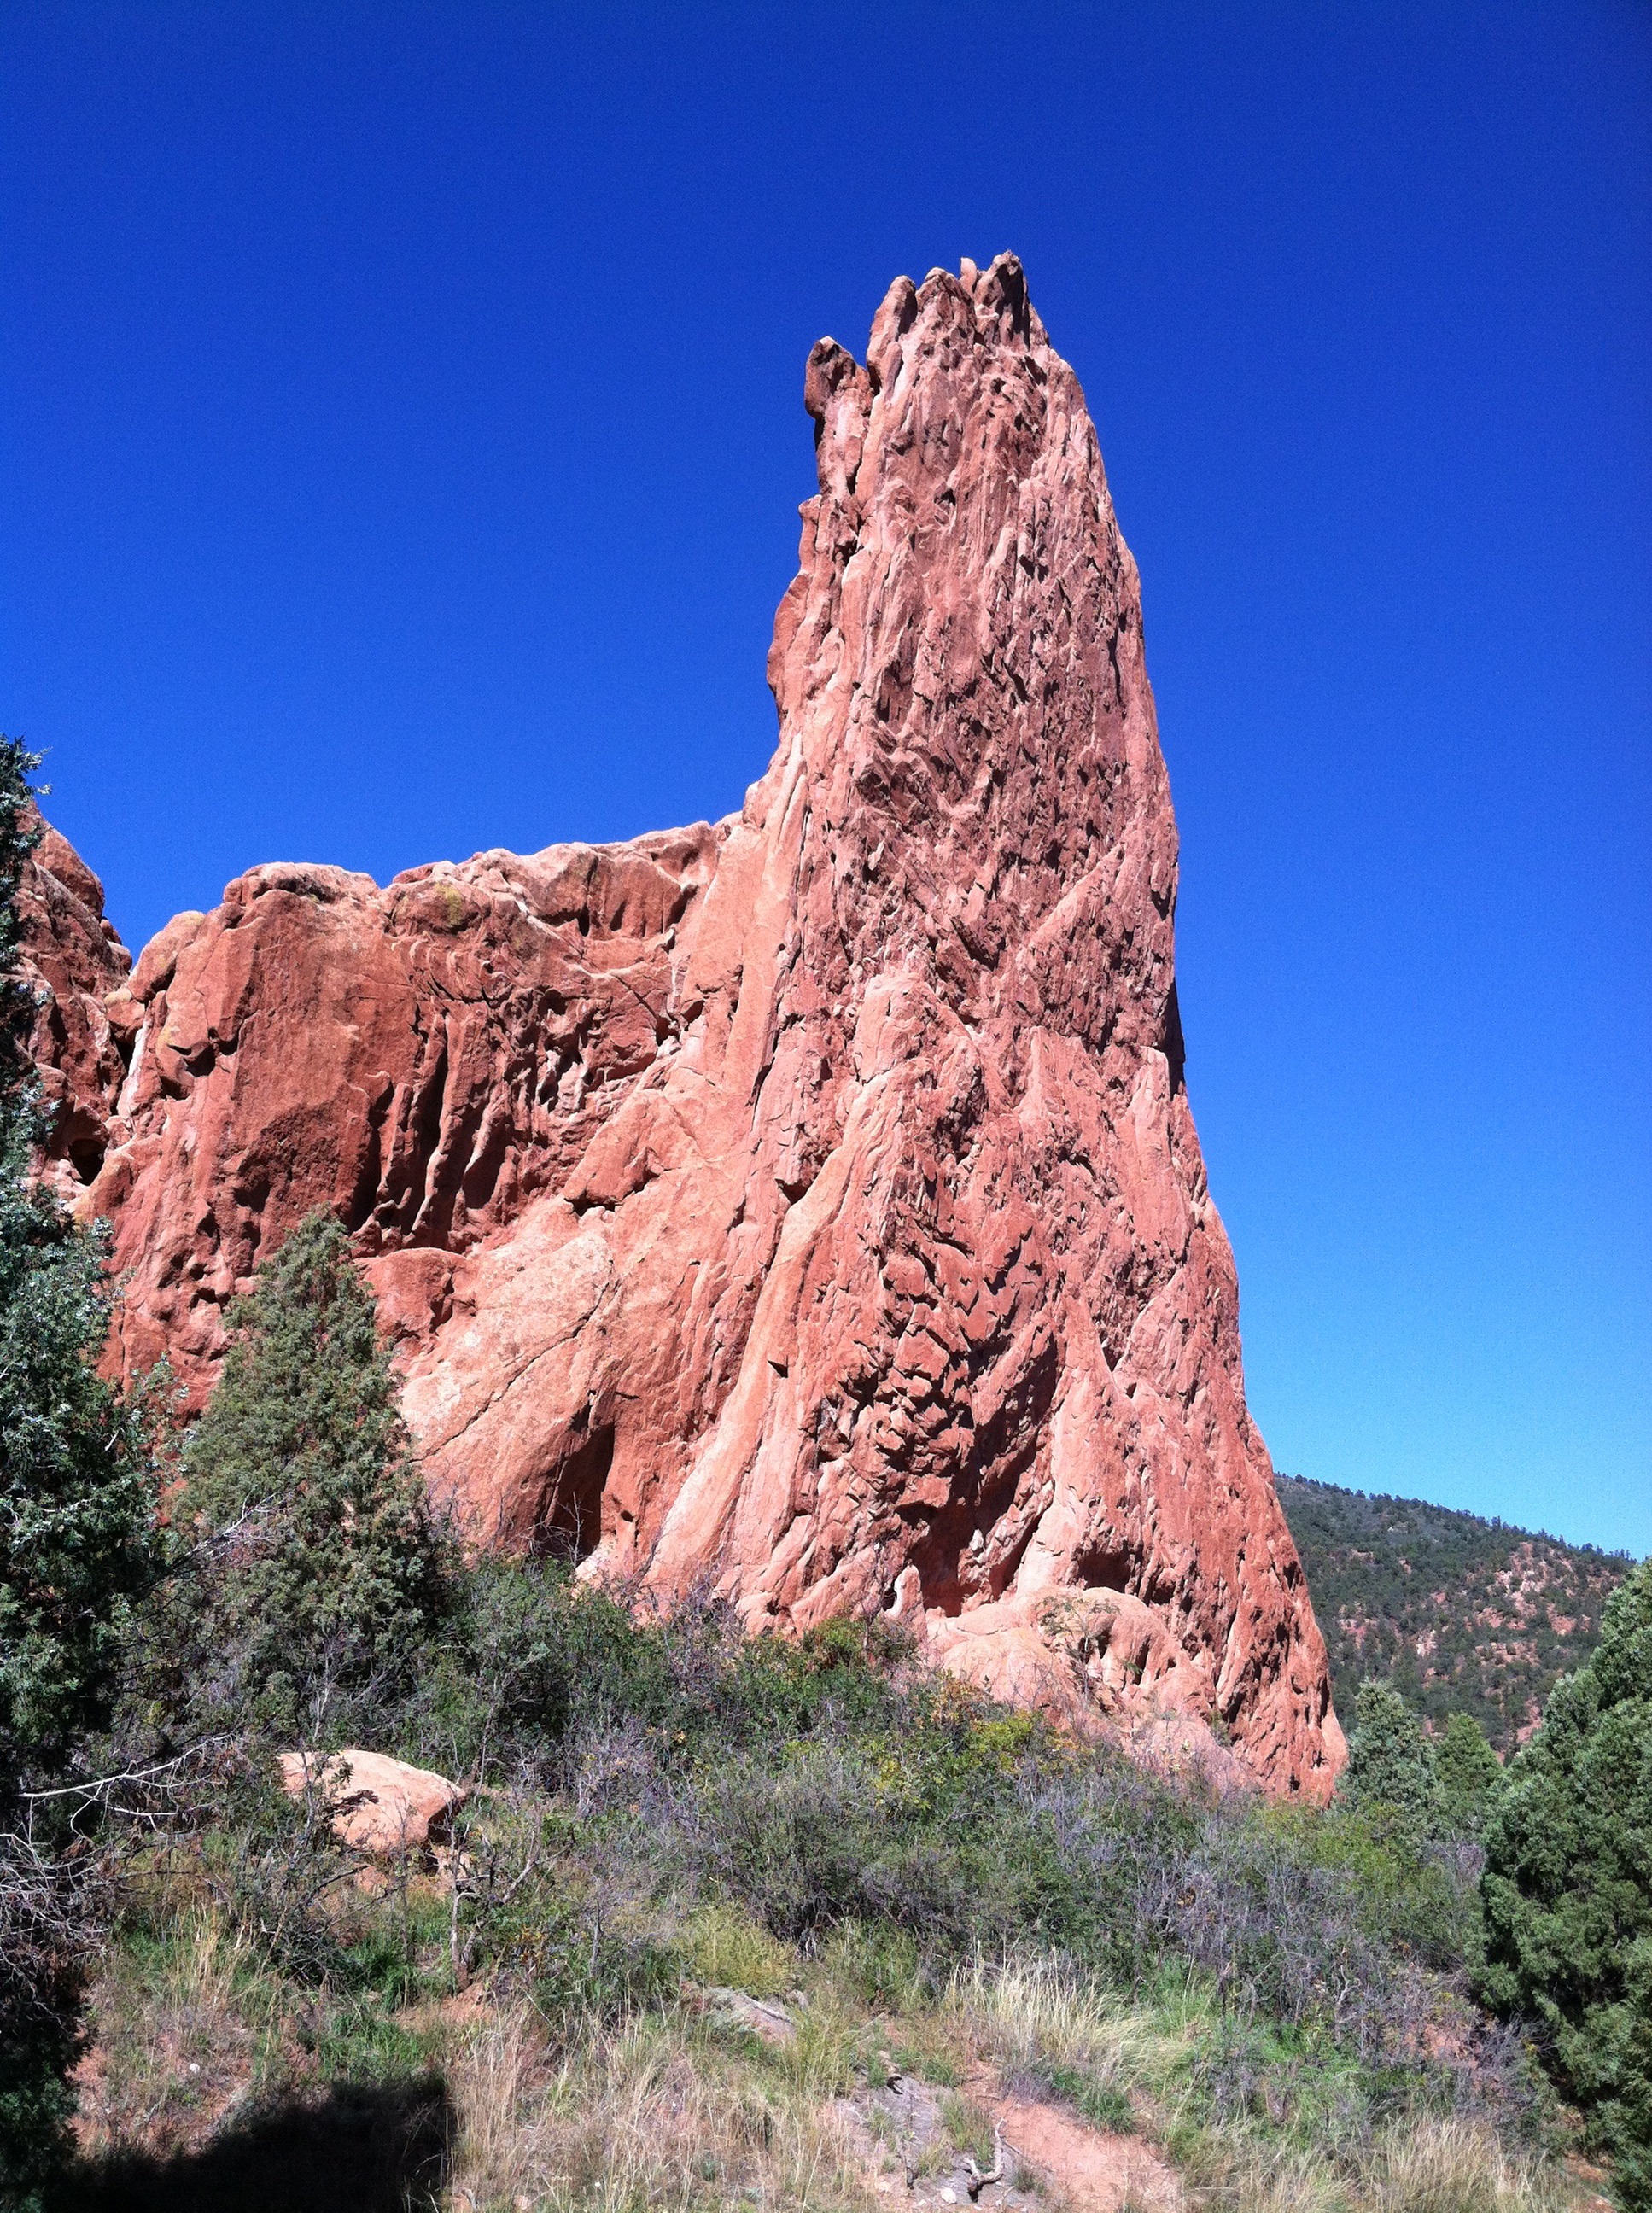
landscape, nature, rock, wilderness, mountain, sky, adventure, valley, mountain range, formation, cliff, park, landmark, canyon, terrain, national park, ridge, summit, geology, colorado, badlands, plateau, wadi, landform, garden of the gods, geographical feature, mountainous landforms